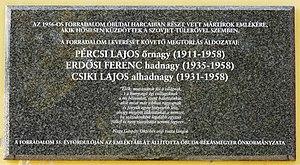
Plaque commémorative aux officiers matyrs (Cdt Lajos Pércsi, Slt Ferenc Erdősi et Asp Lajos Csiki) qui furent éxécutés en 1958 après avoir participé dans la bataille d’Óbuda pendant la revolution en Hongrie en 1956. La plaque fut apposée à l'entrée du Musée de Kiscell (Óbuda) le 6 novembre 2011. (108, rue Kiscelli, Budapest, 3e arr.).Magyar: Az 1956-os forradalom óbudai harcaiban részt vett, és 1958-ban kivégzett mártír tisztjeinek (Pércsi Lajos őrgy., Erdősi Ferenc hadgy. és Csiki Lajos alhdgy.) emléktáblája a Kiscelli Múzeum bejáratánál. Felavatva: 2011. november 6-án. (Budapest, III. ker. Kiscelli út 108.)